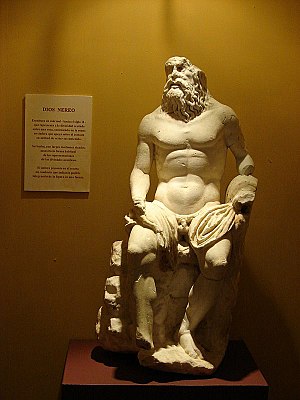
Nereus
Nereus
Nereus er den græske gud for det rolige og solbeskinnede hav.